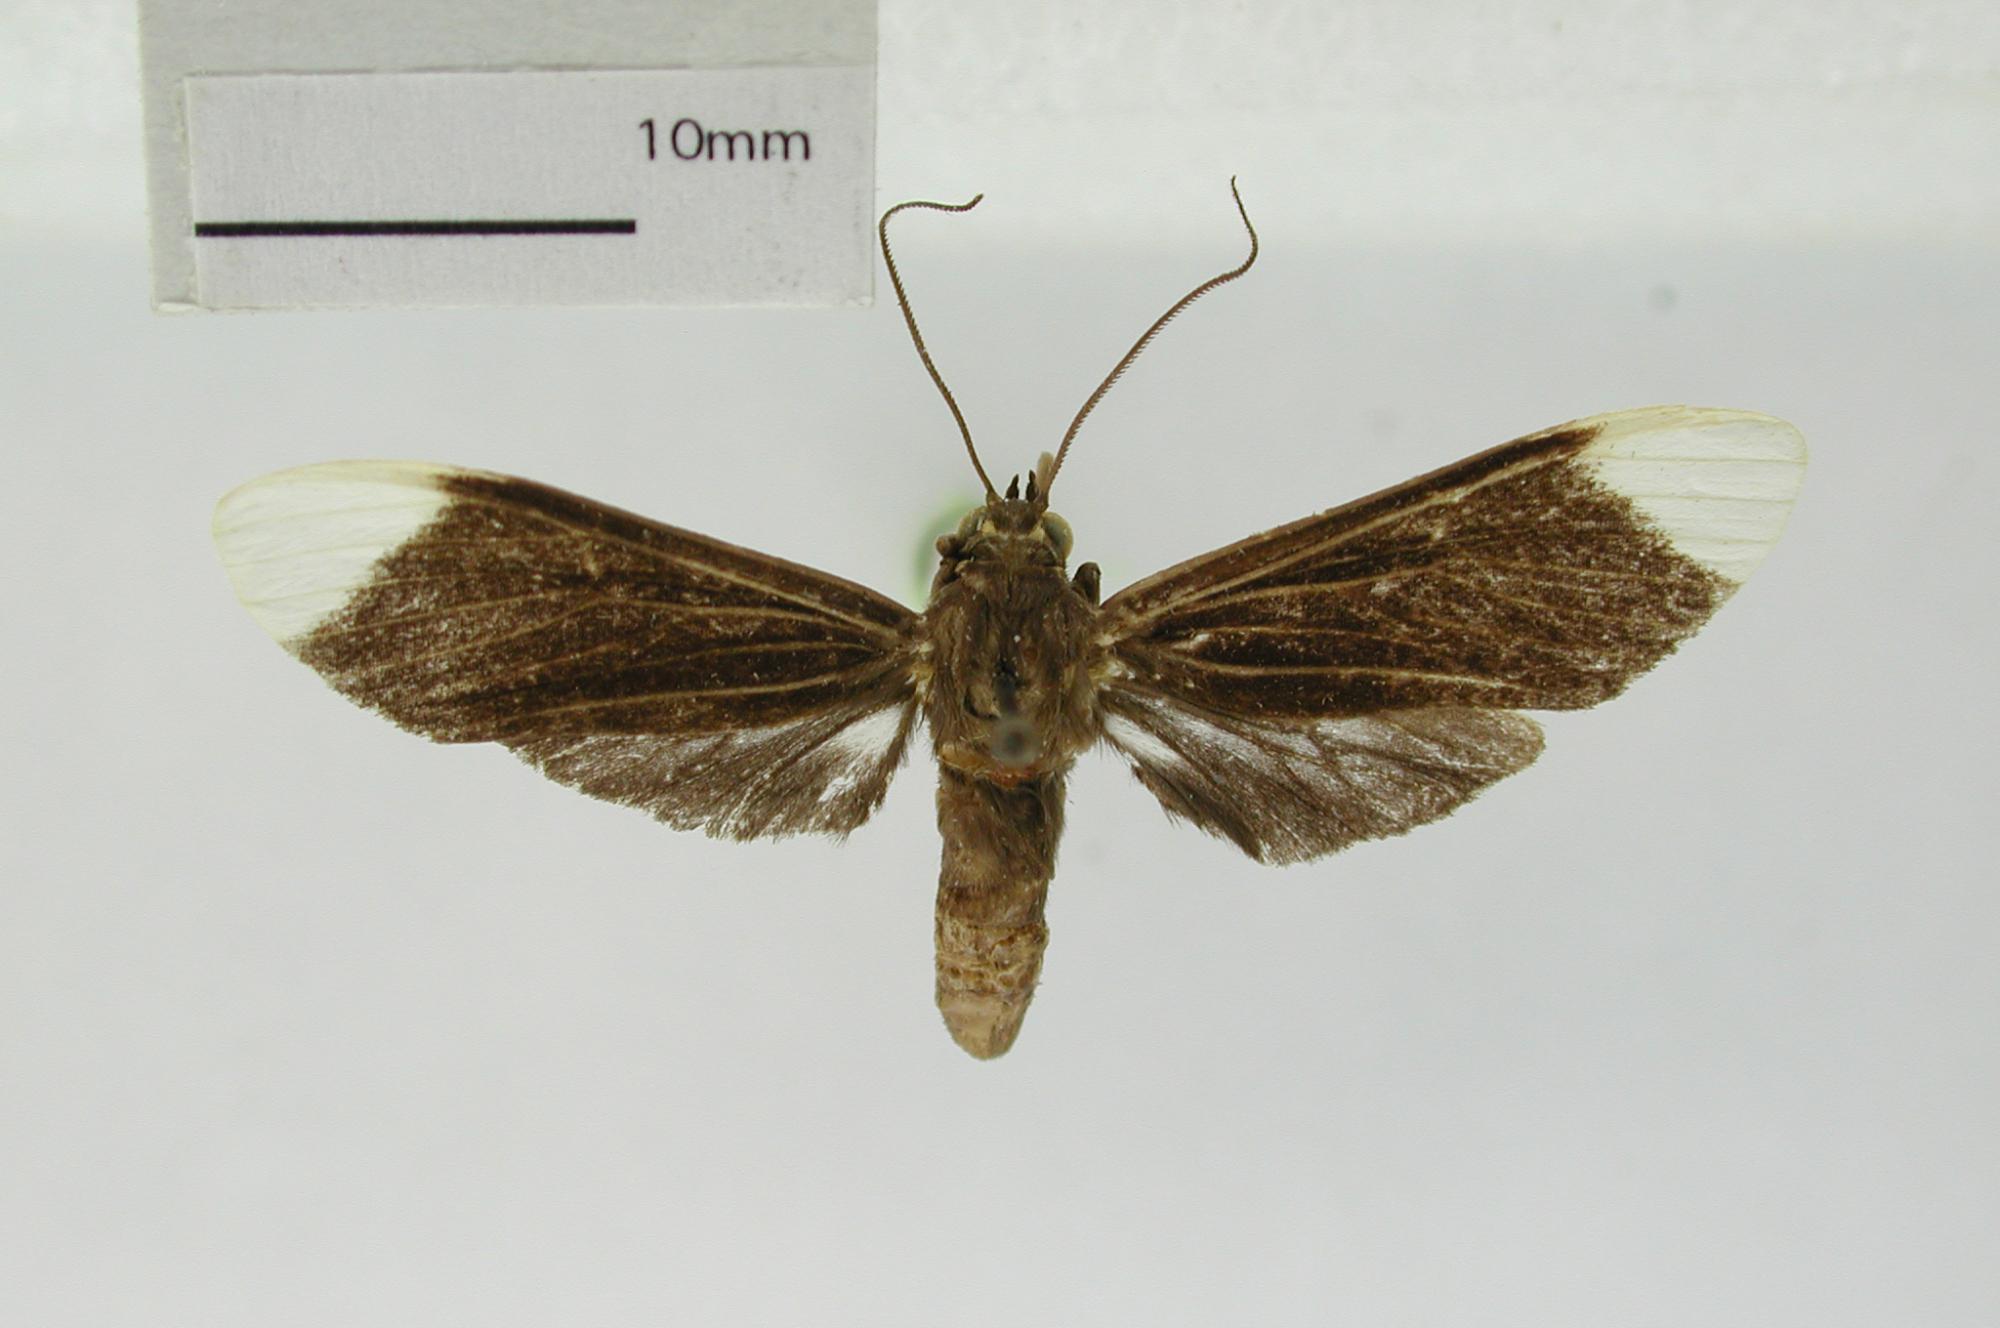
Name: Episcepsis capyscoides
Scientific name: Episcepsis capyscoides Dognin, 1911
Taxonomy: Animalia, Arthropoda, Insecta, Lepidoptera, Arctiidae
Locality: Saint Jean du Maroni, St. Laurant du Maroni, French Guiana